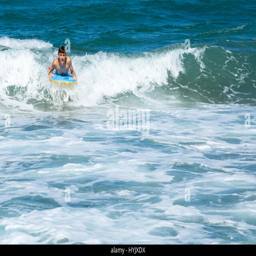
a boy surfing on the waves